Strathdon

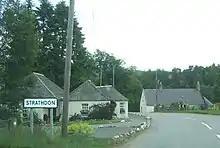
Strathdon

Strathdon (Gaelic: "Srath Dheathain") is an area in Aberdeenshire, Scotland. It is situated in the strath of the River Don, 45 miles west of Aberdeen in the Highlands. The main village in the strath is Bellabeg, although it was originally called Invernochty due to its location at the confluence of the River Don and the Water of Nochty. Bellabeg has many of the local community's main facilities.